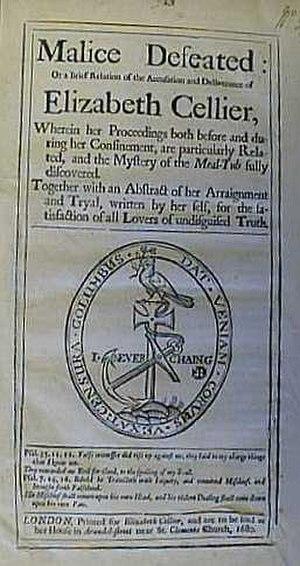
Elizabeth Cellier, ou Mme Cellier, ou «la sage-femme papiste», est une sage-femme anglaise du XVIIᵉ siècle. Jugée pour trahison et acquittée en 1680 pour son implication présumée dans le complot contre le futur roi Jacques II, elle est connue pour ses pamphlets et sa lutte pour faire progresser le statut de la sage-femme.